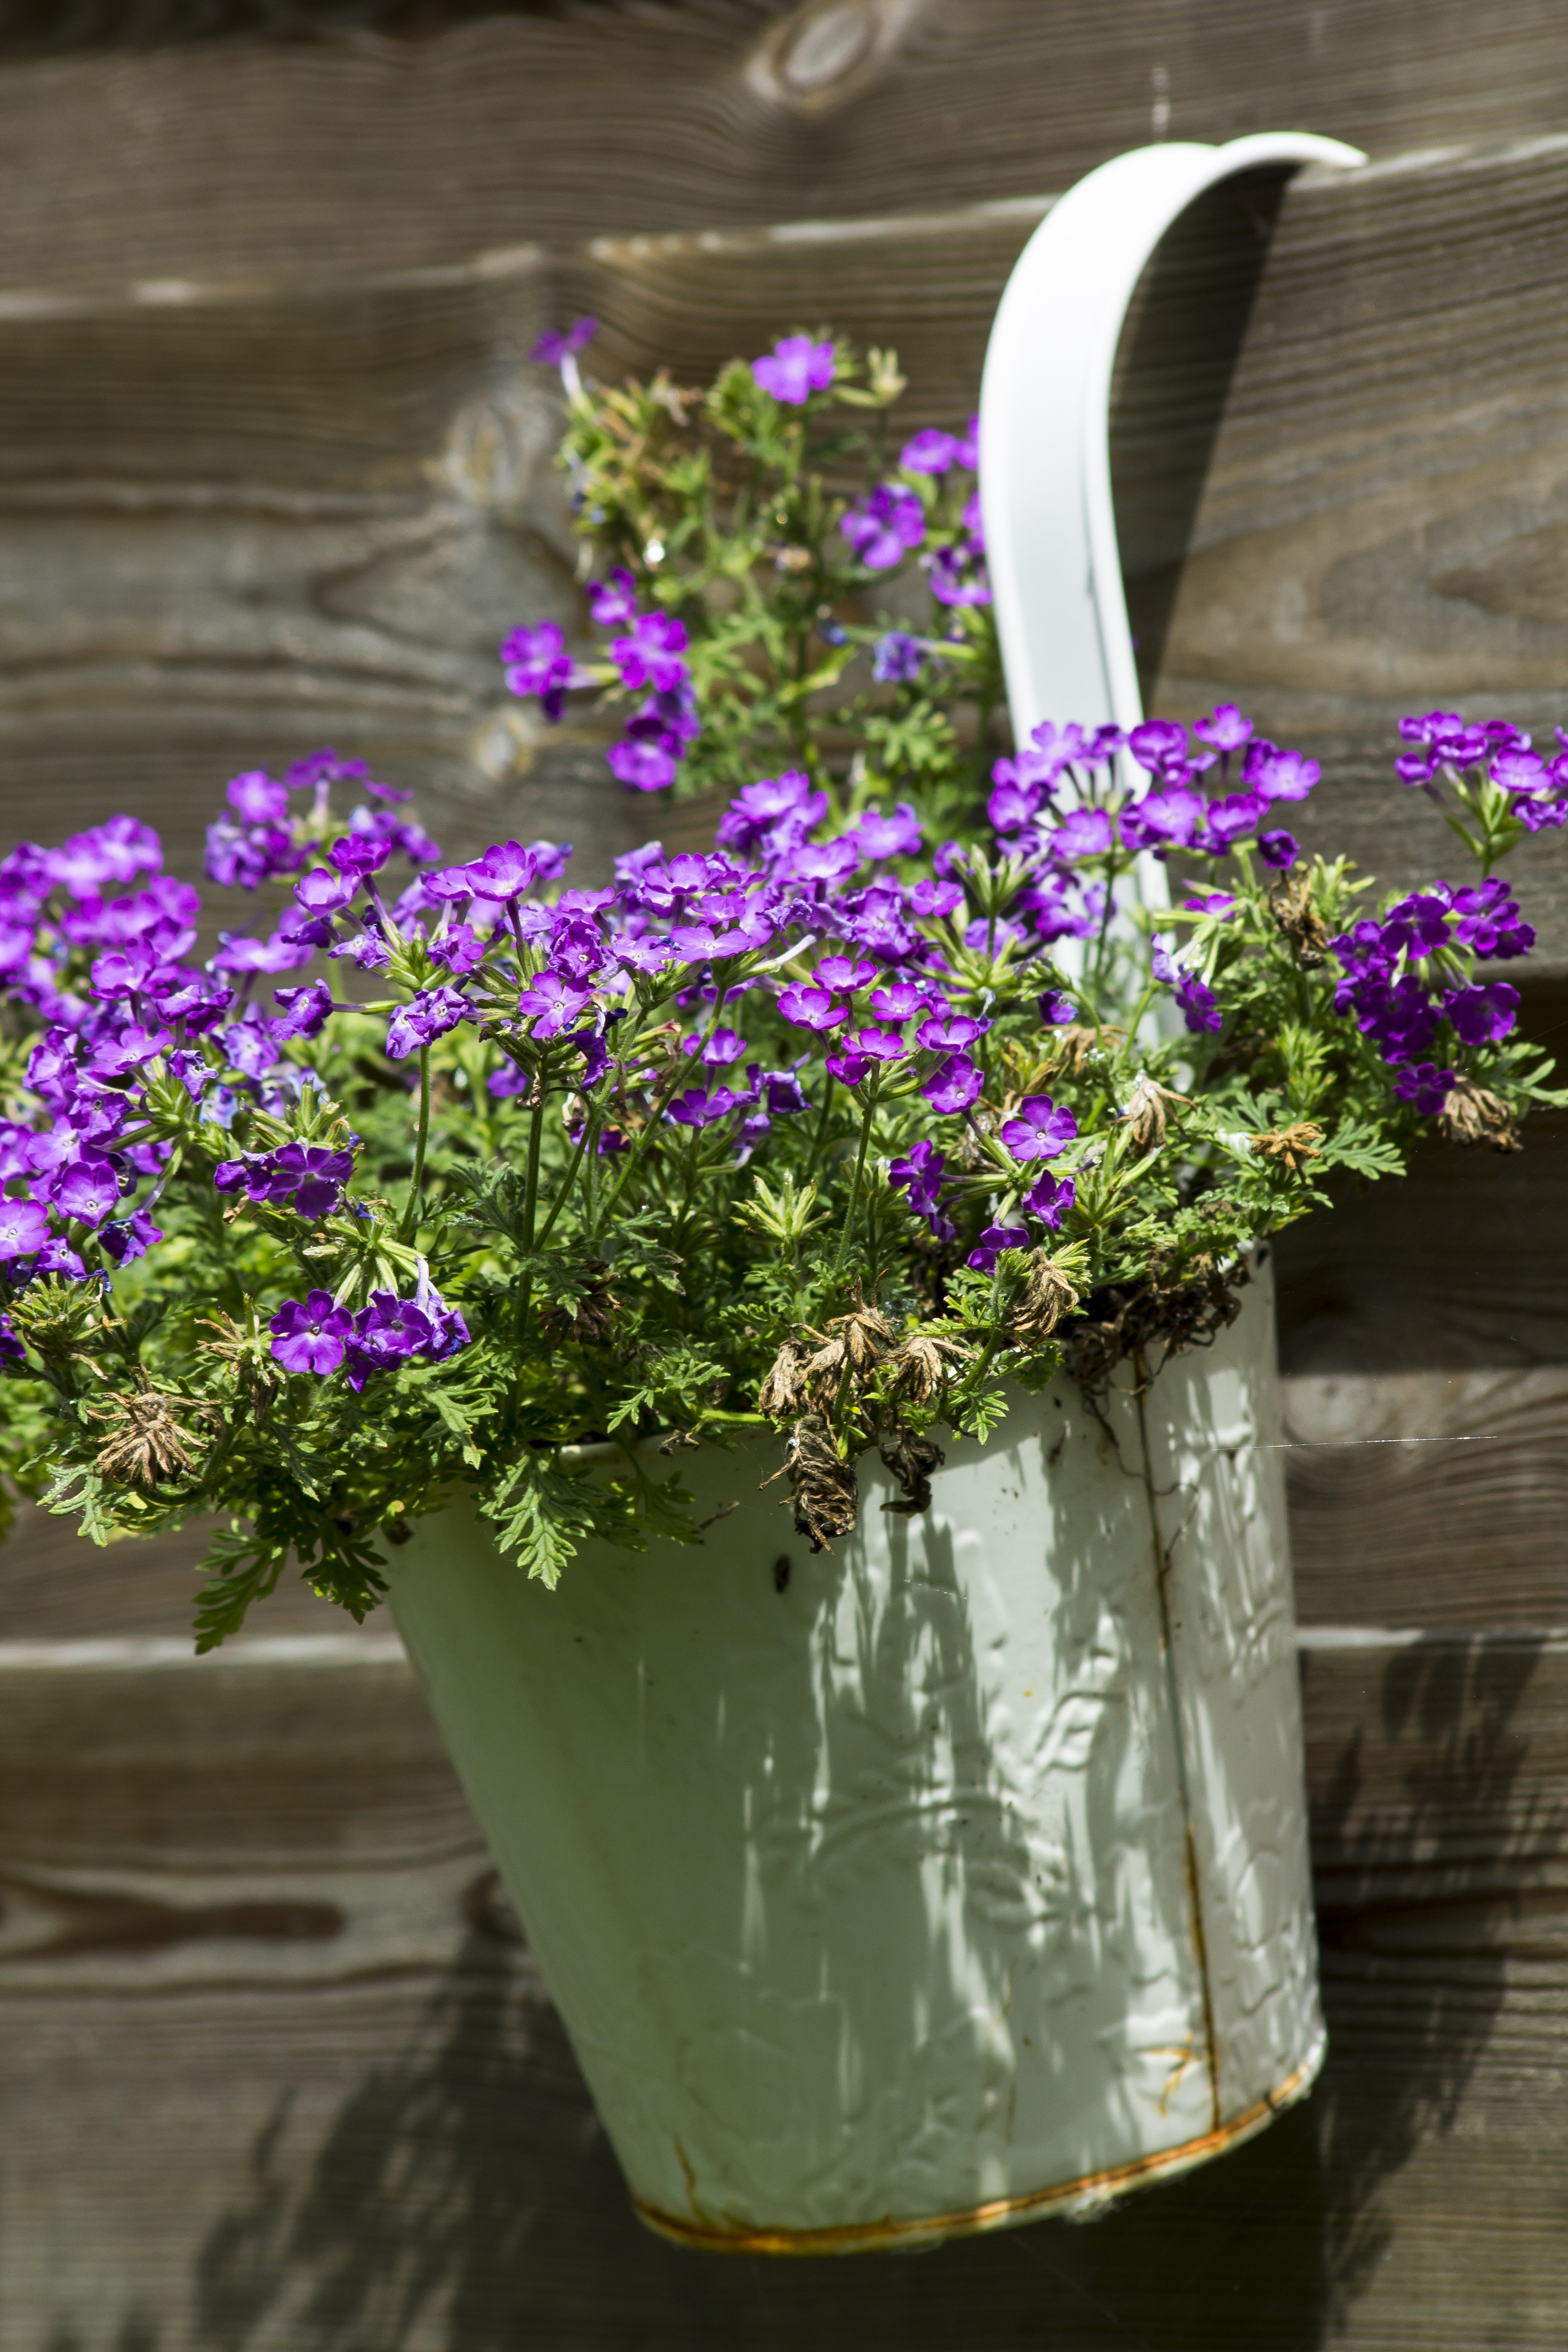
nature, blossom, fence, structure, plant, wood, flower, purple, petal, bloom, wall, pot, summer, rust, spring, green, herb, color, shelf, botany, blue, colorful, garden, flora, plants, flowers, dyed, close up, sheet, leaves, netherlands, colors, violet, rusty, wooden, flourish, nice, lilac, flowerpot, hang, purple flower, floristry, flowering, blue purple flower, old wood, planking, hanging plant, flower bouquet, old pot, floral design, bloom time, flower arranging, white pot